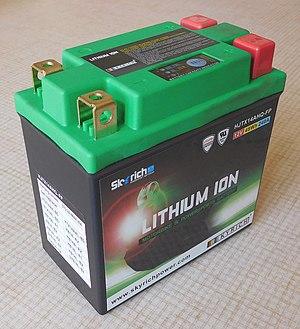
Batterie moto lithium-fer-phosphate (LFP) Skyrich, réversible (à 4 bornes), tension 12